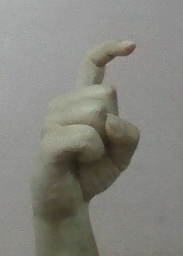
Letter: ra